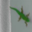
Label: lizard